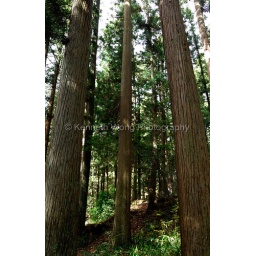
Trees tower into the sky on the hills above the city of Takayama, Japan.